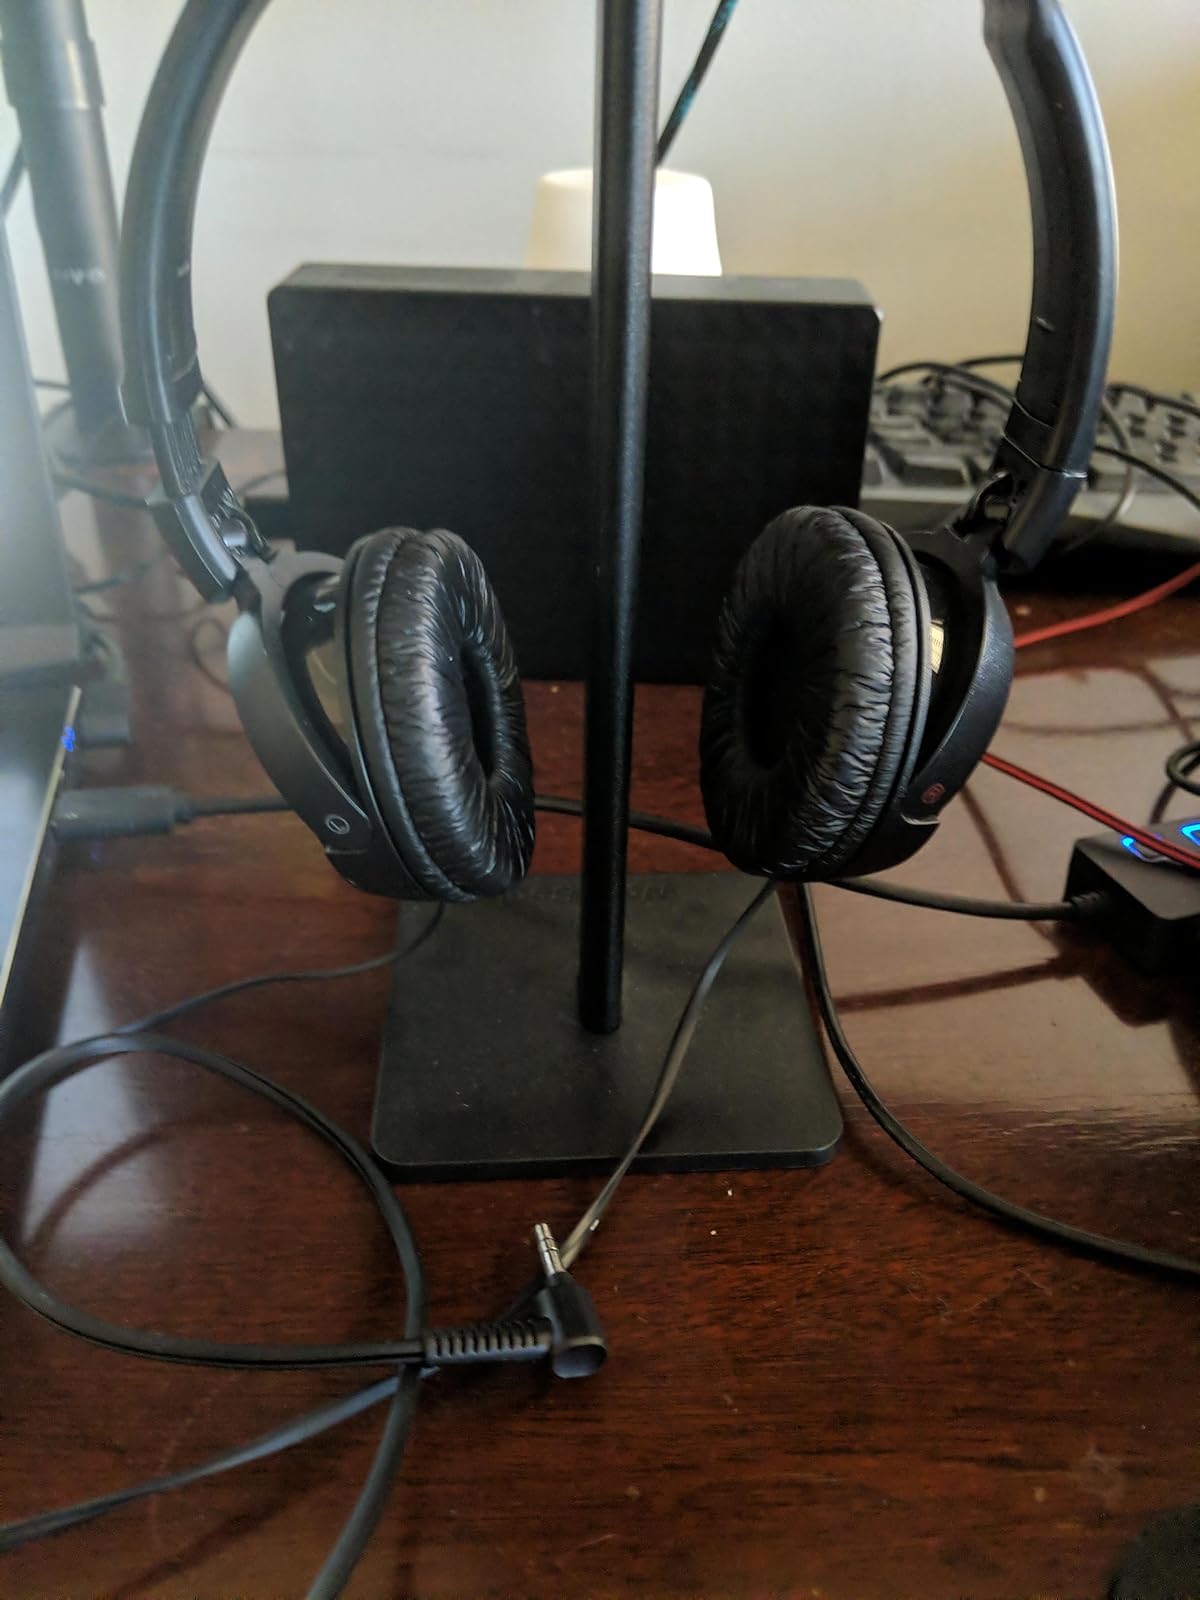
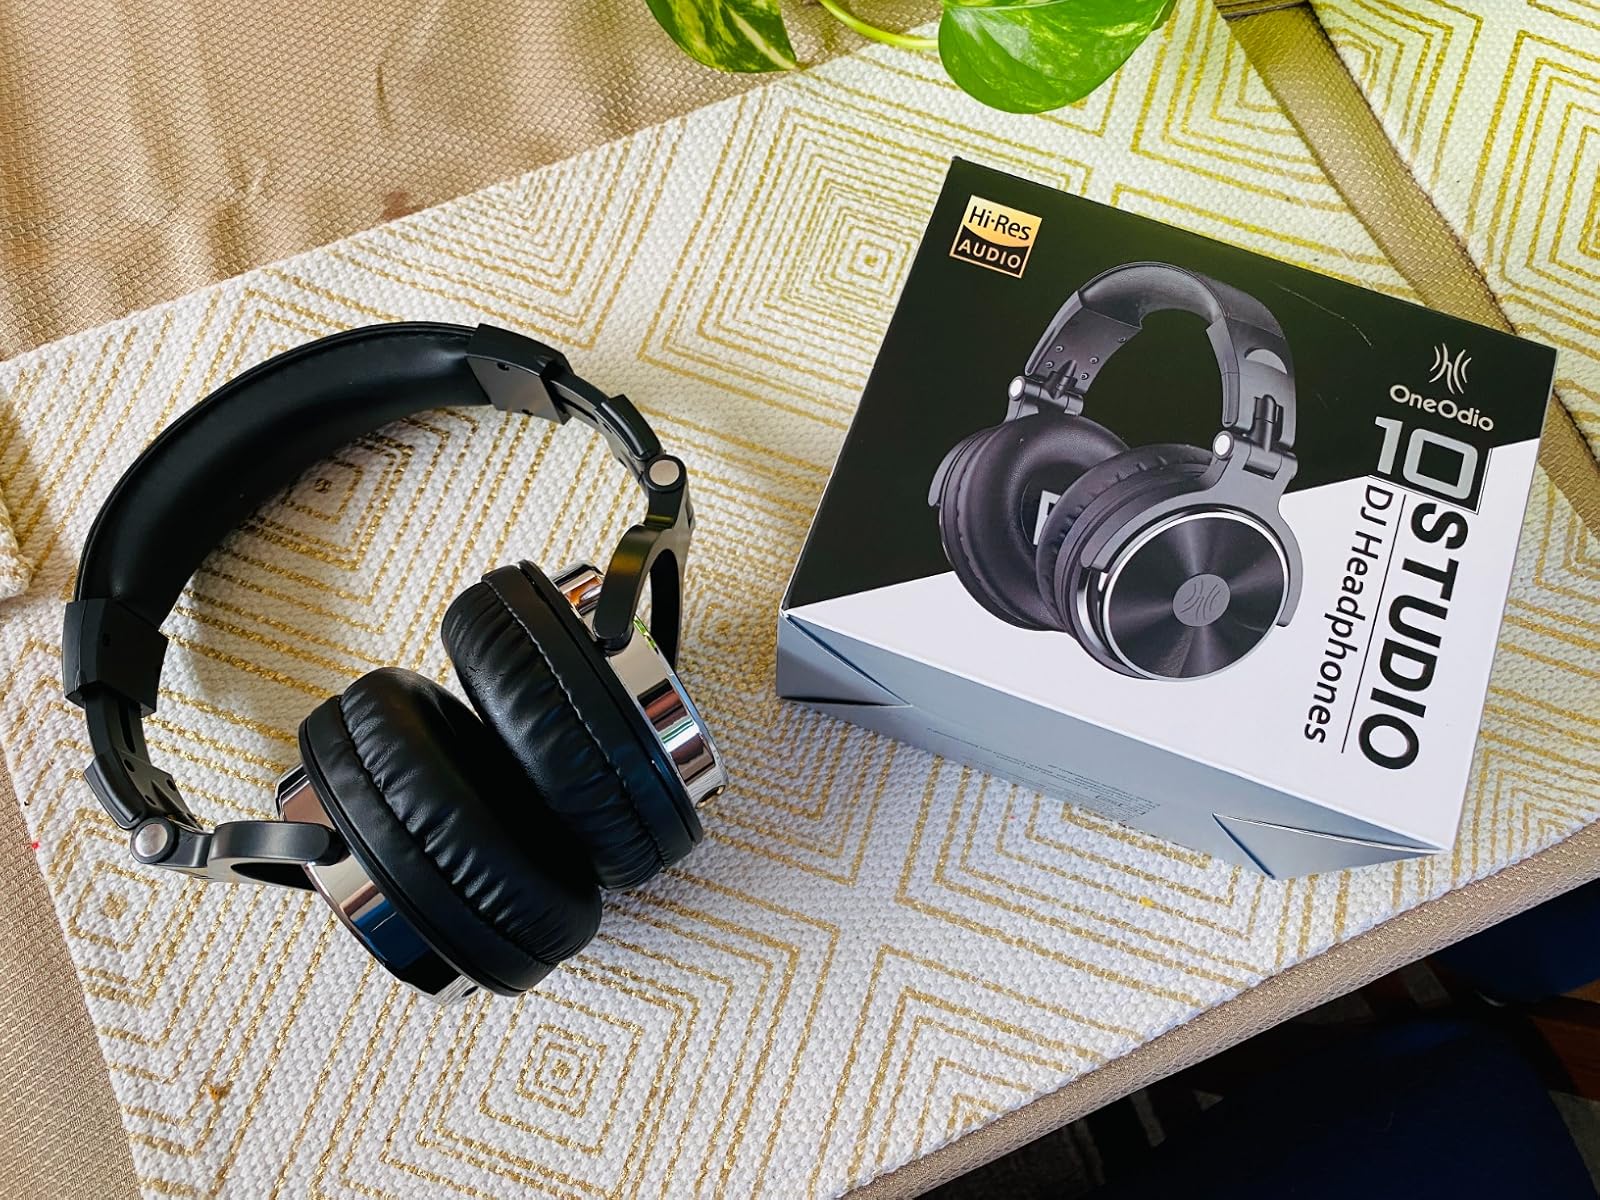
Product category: headphones
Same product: no